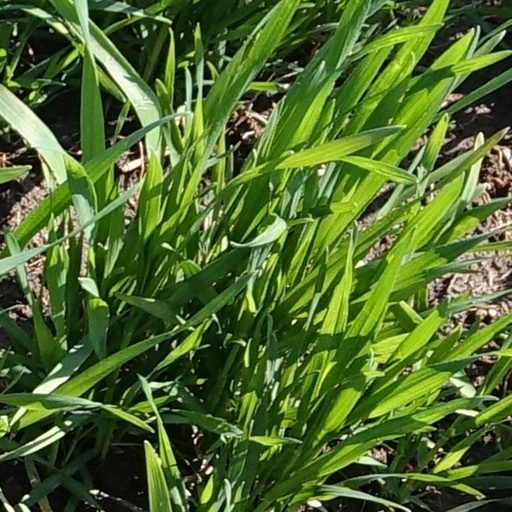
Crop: wheat